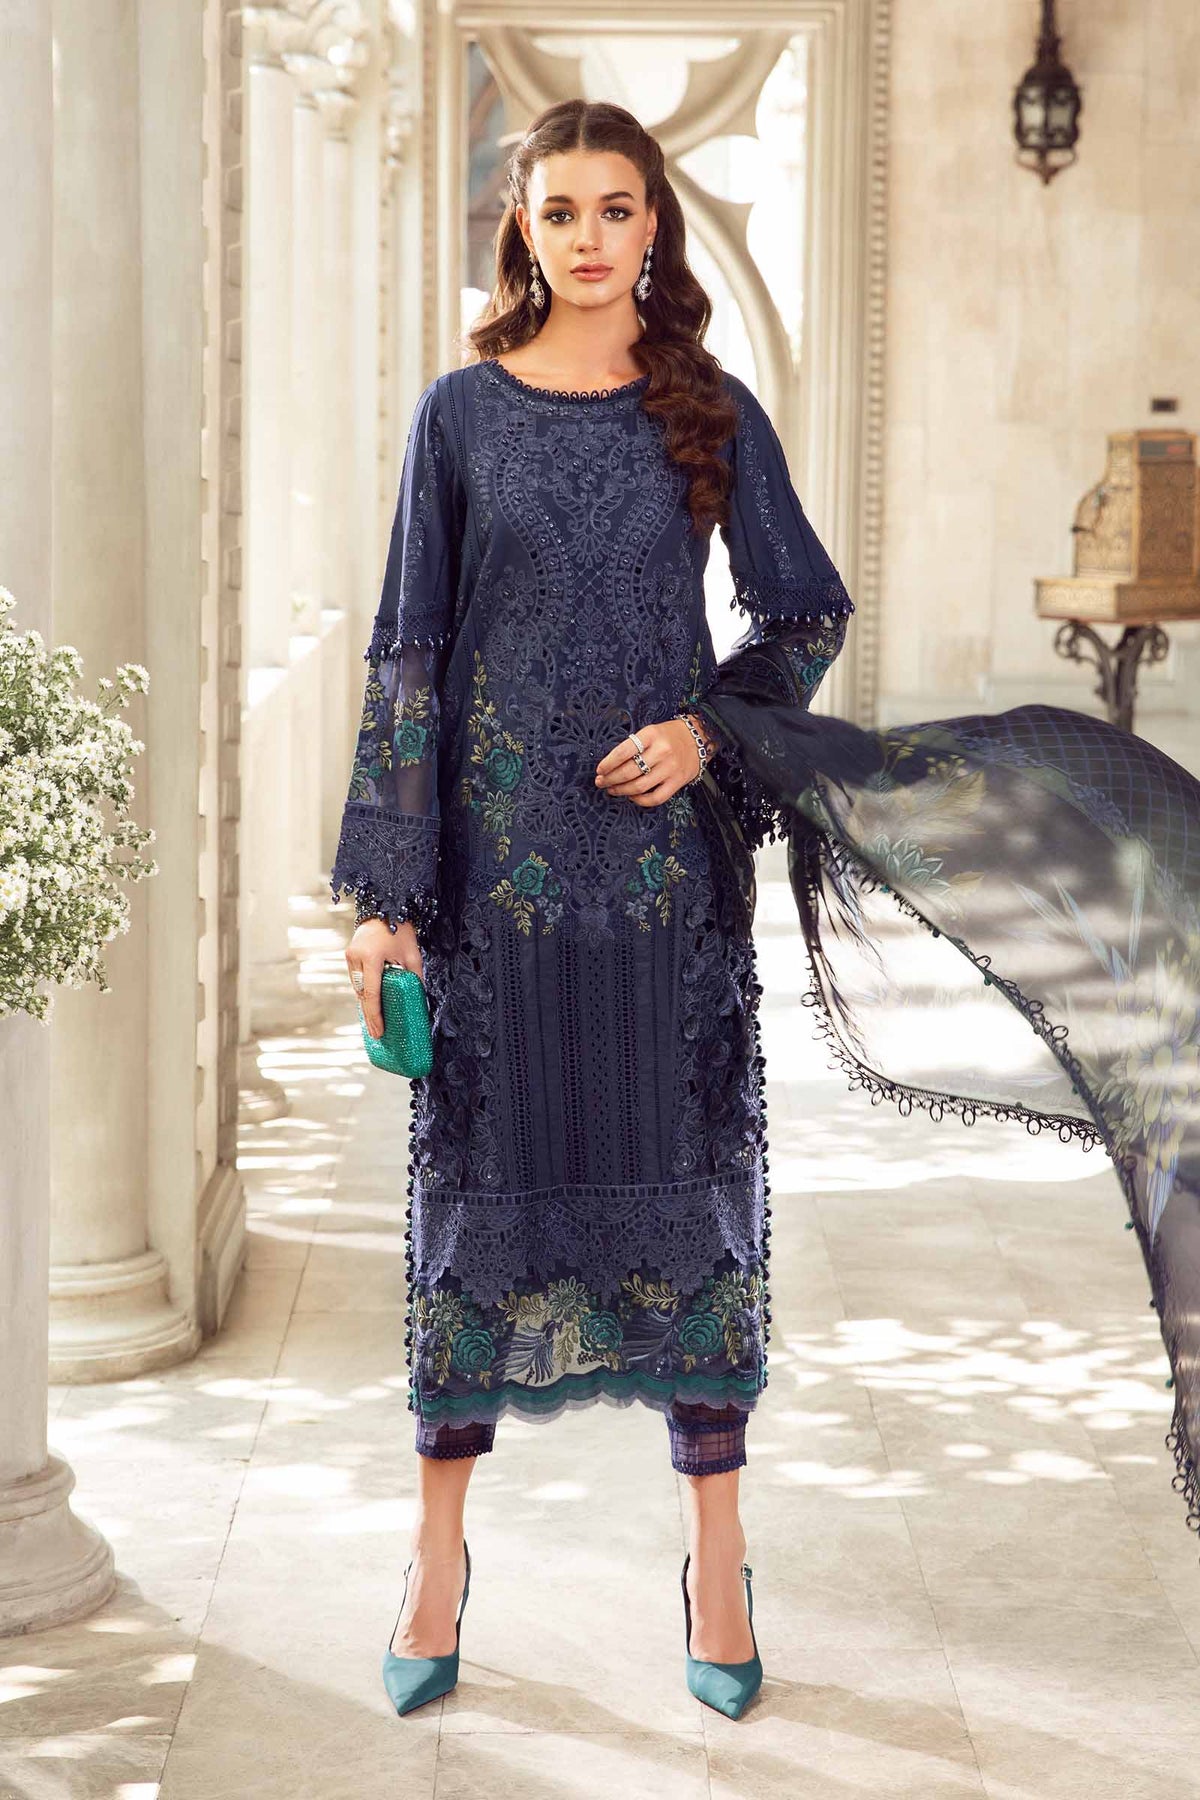
navy embroidered georgette salwar